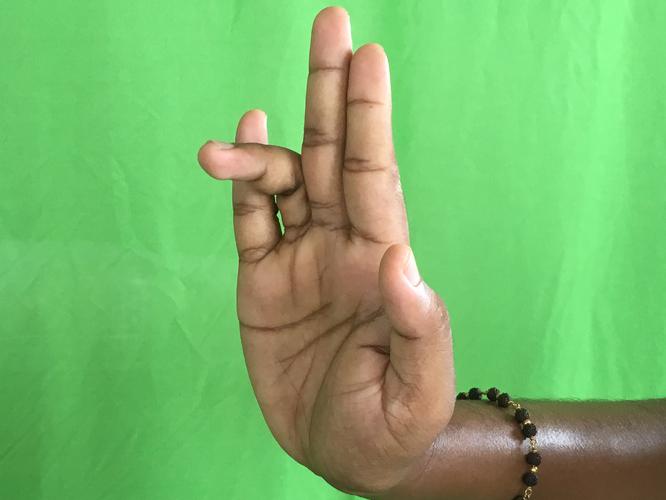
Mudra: Tripathaka
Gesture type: single_hand